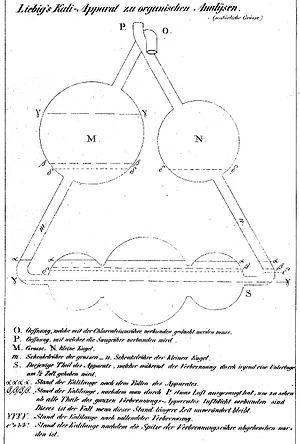
Justus Liebig, 12 mai 1803 à Darmstadt, Allemagne – 18 avril 1873 à Munich, Allemagne, baron von Liebig à partir de 1845, est un chimiste allemand. Par son travail de chercheur mais aussi d'enseignant et de propagandiste, il fit des contributions majeures à la chimie organique et à l'agronomie. Il est considéré comme un des fondateurs de l'agriculture industrielle, fondée sur la chimie organique. L'apport de Liebig à la science agronomique a toutefois été réévalué ; au lieu d'opérer une rupture, comme l'historiographie l'a longtemps présenté, il est plutôt désormais considéré comme un remarquable effort de mise en forme de travaux préexistants. Quoi qu'il en soit, tant par ses erreurs que par ses découvertes — propres ou empruntées — Liebig, parfois par les outrances mêmes de ses attaques, contribua de façon éminente au développement des recherches dans le domaine agricole.